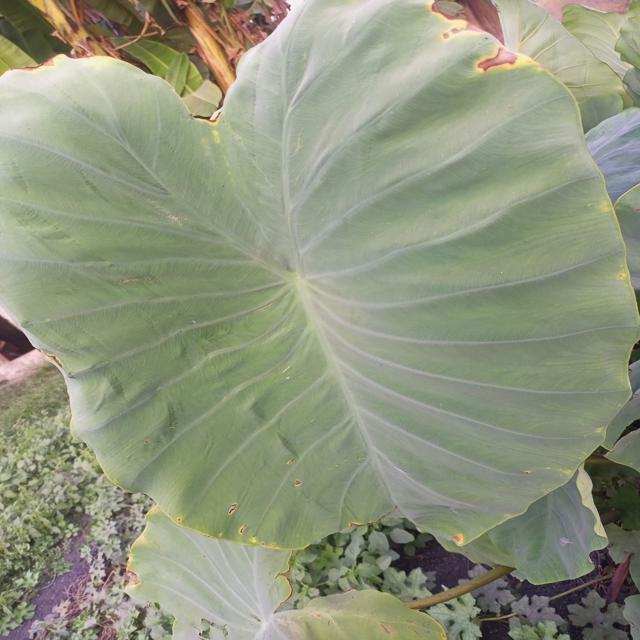
Label: Early_Blight